Witch hunt

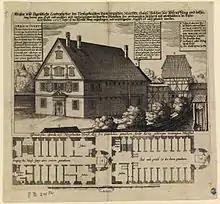
The "Malefizhaus" of Bamberg, Germany, where suspected witches were held and interrogated. 1627 engraving.

In England, witch-hunting would reach its apex in 1644 to 1647 due to the efforts of Puritan Matthew Hopkins. Although operating without an official Parliament commission, Hopkins (calling himself Witchfinder General) and his accomplices charged hefty fees to towns during the English Civil War. Hopkins' witch-hunting spree was brief but significant: 300 convictions and deaths are attributed to his work. Hopkins wrote a book on his methods, describing his fortuitous beginnings as a witch-hunter, the methods used to extract confessions, and the tests he employed to test the accused: stripping them naked to find the Witches' mark, the "swimming" test, and pricking the skin. The swimming test, which included throwing a witch, who was strapped to a chair, into a bucket of water to see if she floated, was discontinued in 1645 due to a legal challenge. The 1647 book, "The Discovery of Witches", soon became an influential legal text. The book was used in the American colonies as early as May 1647, when Margaret Jones was executed for witchcraft in Massachusetts, the first of 17 people executed for witchcraft in the Colonies from 1647 to 1663.